Hayward, California

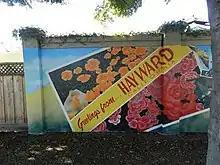
Hayward Public Art Program mural detail (Jean Bidwell, artist)

Hayward has a council–manager government. Hayward's mayor is Mark Salinas, elected in November 2022. City Council and other government meetings are cablecast on cable TV channel KHRT-TV.